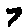
Label: 7